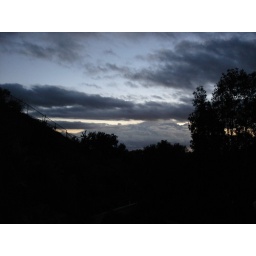
A blue sunset from my balcony in Yorba Linda, CA